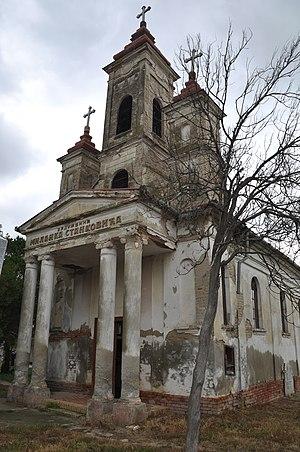
Les monuments culturels protégés constituent une catégorie de monuments de Serbie inscrits sur une liste de monuments bénéficiant de la protection de l'État. Il s'agit d'une troisième catégorie de monuments protégés classés, par leur importance, après les monuments culturels d'importance exceptionnelle et les monuments culturels de grande importance.
La chapelle Saint-Georges à Novi Bečej est une chapelle située dans le cimetière orthodoxe de Novi Bečej, dans la province autonome de Voïvodine et dans le district du Banat central en Serbie. Elle est inscrite sur la liste des monuments culturels protégés de la République de Serbie.
Cet article recense les monuments culturels du district du Banat central en Serbie, dans la province autonome de Voïvodine.